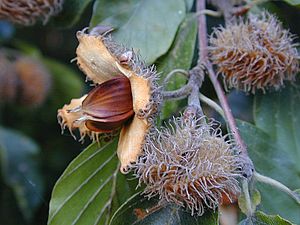
Olden
Bog er bøgens frugter.
Olden betegner agern og bog, som er egens og bøgens frugter, der inden for botanikken betegnes som nødder. Olden spiller en betydelig rolle som føde for vilde dyr og fugle og havde tidligere meget stor betydning som husdyrfoder, især for svin. Tidligere regnede man flere andre frugter med under olden, eksempevis hasselnødder, spisekastanjer og hestekastanjer.